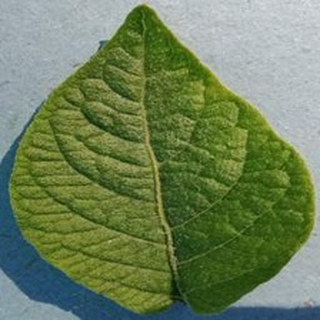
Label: healthy_potato